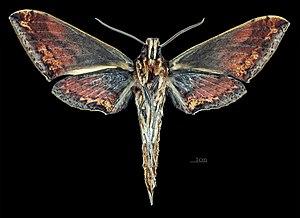
Xylophanes rhodina est une espèce de lépidoptères de la famille des Sphingidae, de la sous-famille des Macroglossinae, tribu des Macroglossini, sous-tribu des Choerocampina, et du genre Xylophanes.